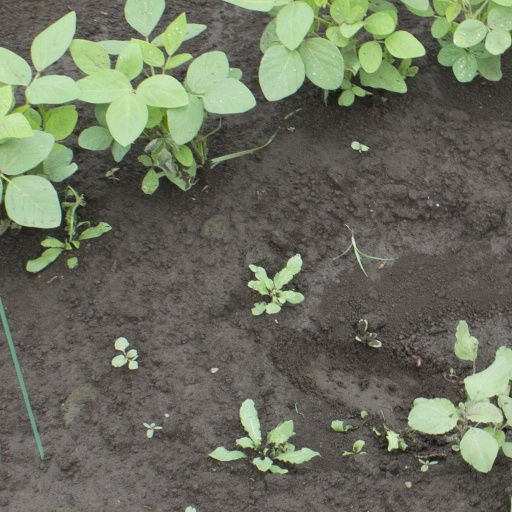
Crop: soybean